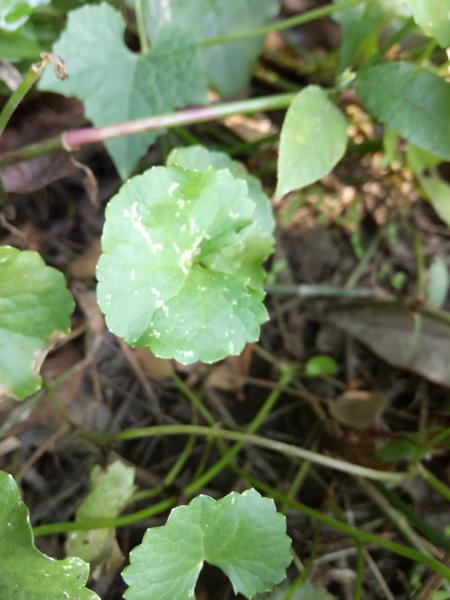
Weed species: Centella asiatica